David Sullivan (labor leader)

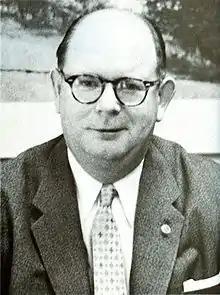
David Sullivan, photographed as president of Local 32B

David Sullivan (May 7, 1904 – January 23, 1976) was an American labor leader and president of the Building Service Employees International Union (BSEIU), the precursor to the Service Employees International Union, from 1960 to 1971.